Monument to the Liberators of Soviet Latvia and Riga from the German Fascist Invaders

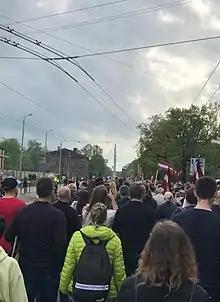
The 20 May rally "Getting Rid of Soviet Heritage" in Riga with the monument in the distance

On 20 May, a rally called "Getting Rid of Soviet Heritage" took place in Riga and was attended by approximately 5,000 people who walked from Freedom Monument to the Victory Monument, while a counter rally by Latvian Russian Union with a reverse route was not allowed over security concerns. According to a June 2022 survey, 49% of people supported the dismantling of the monument (72% ethnic Latvians and only 9% ethnic Russians), while 25% didn’t support it (76% ethnic Russians and only 10% ethnic Latvians).